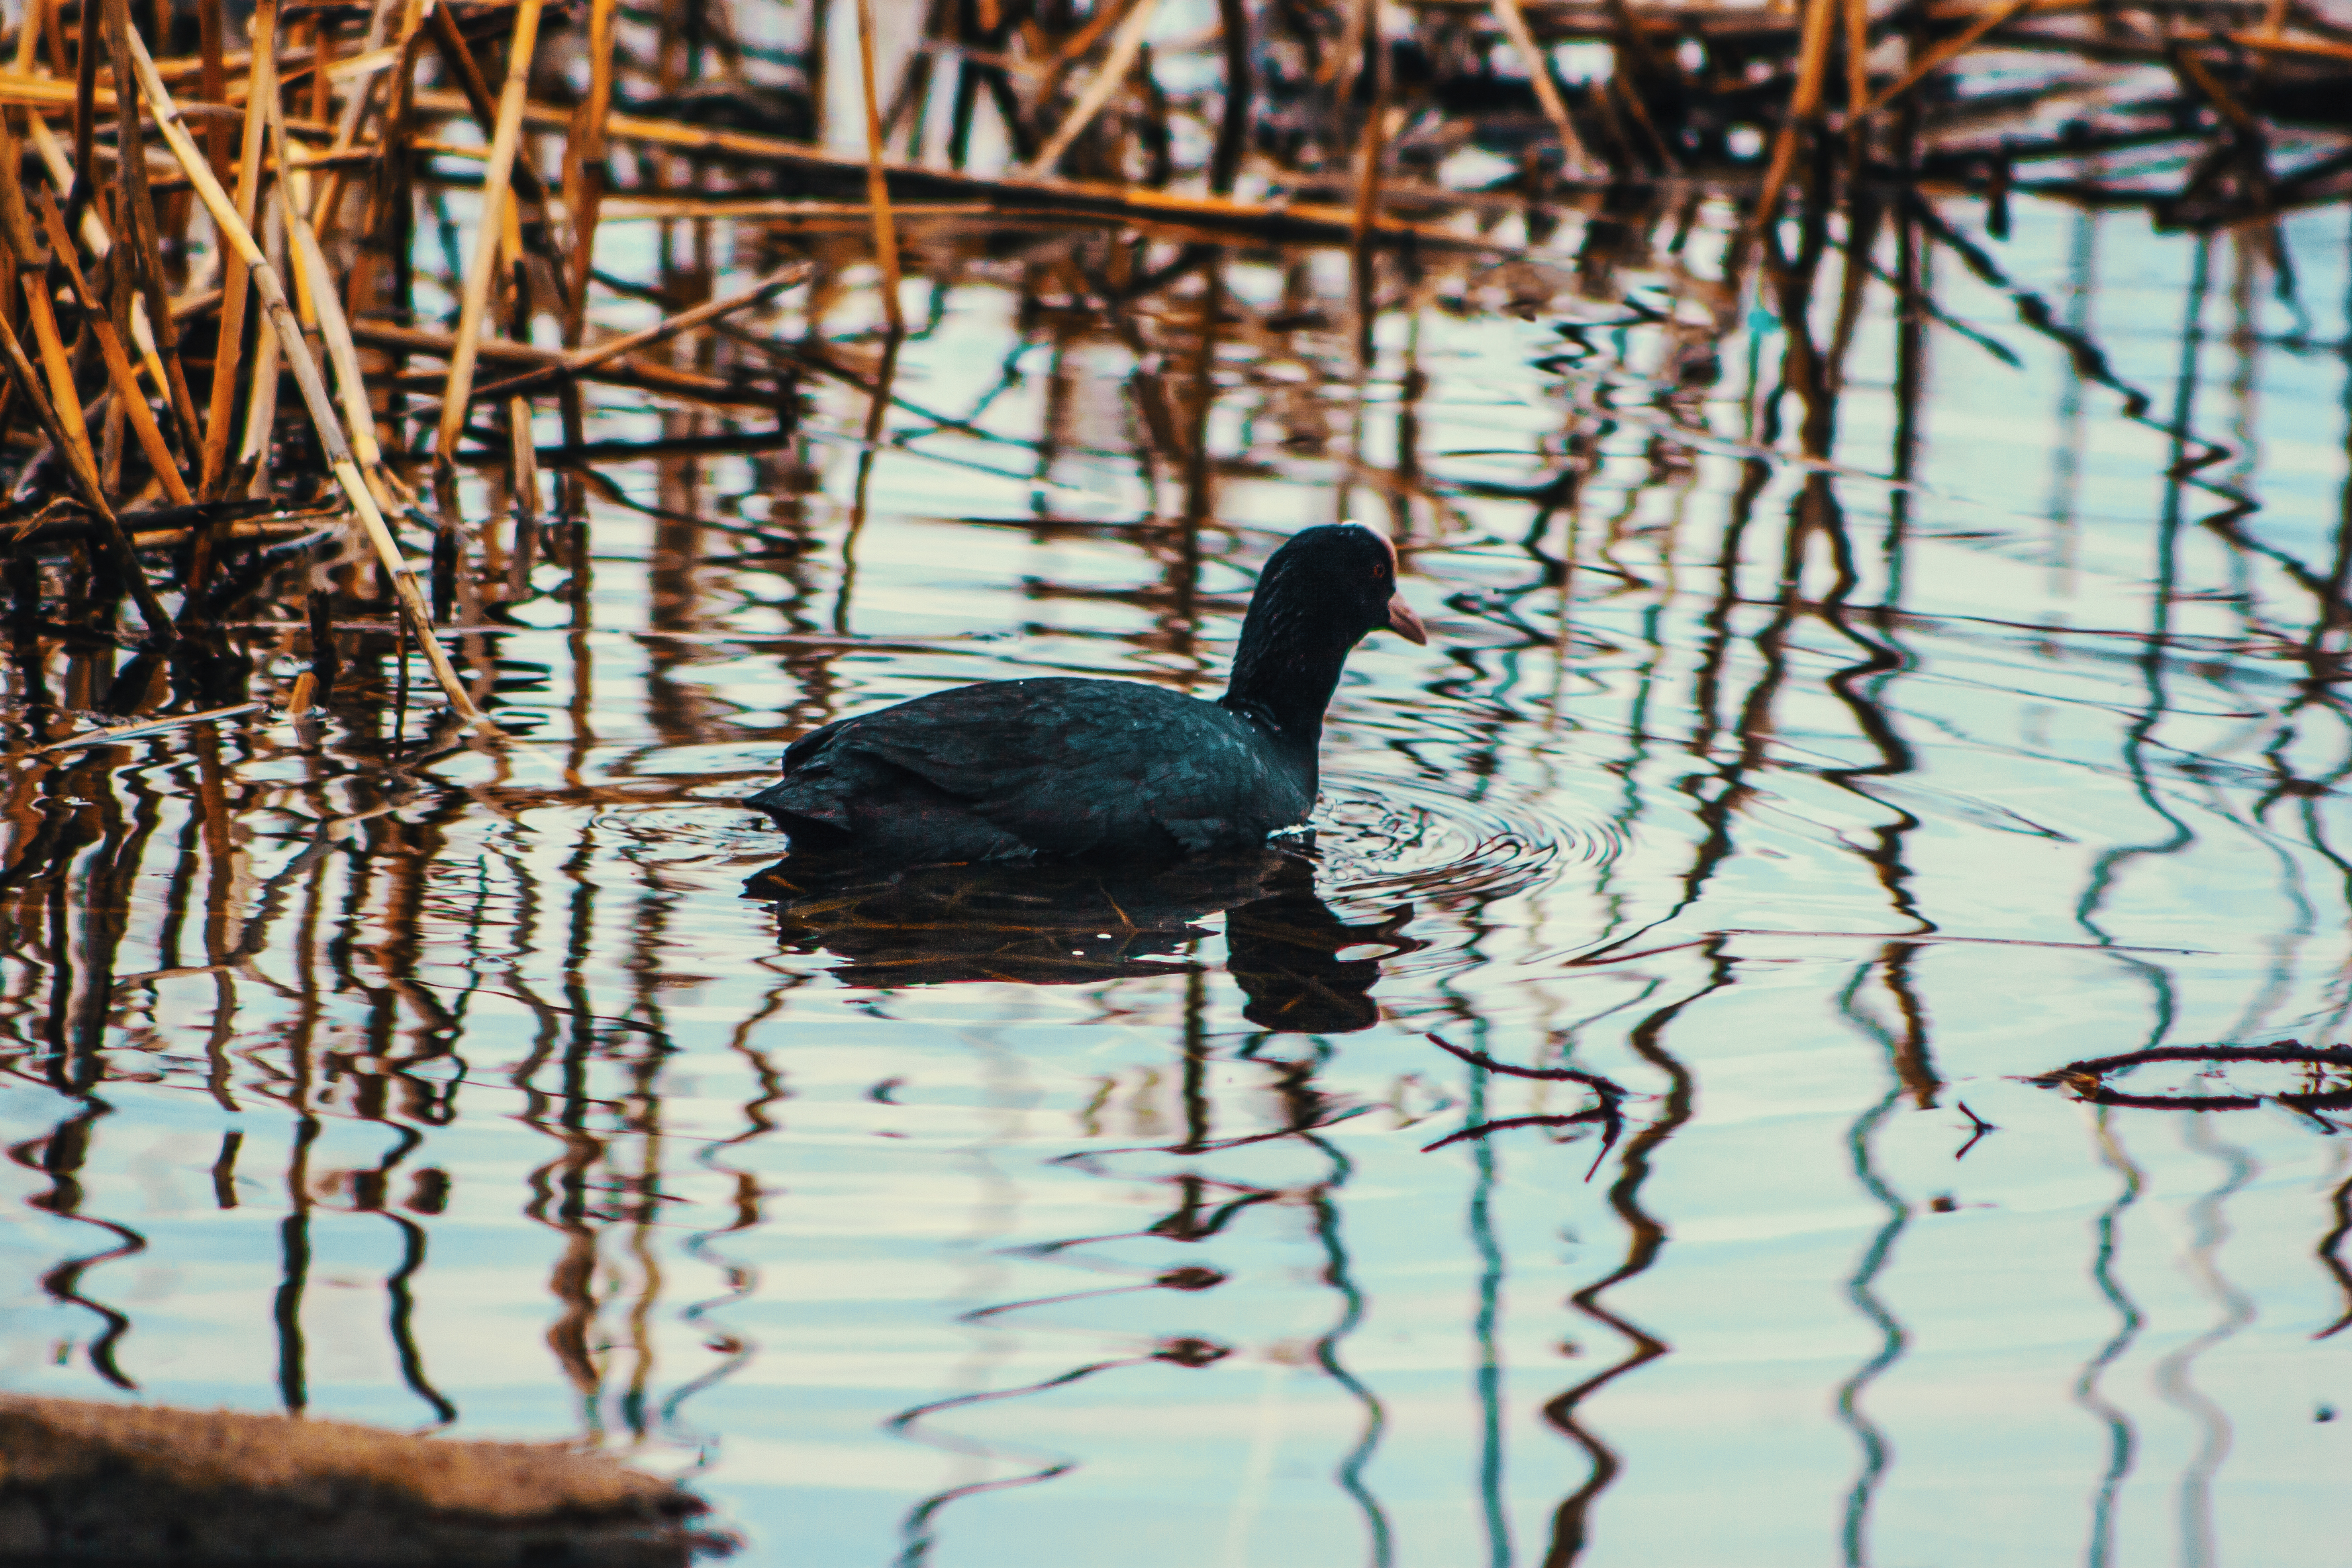
images, water, bird, branch, rallidae, fluid, liquid, beak, twig, lake, ducks, geese and swans, american coot, feather, waterfowl, wildlife, tail, wing, reflection, duck, water bird, wood, wetland, pond, nature reserve, Freshwater marsh, loon, seaduck, terrestrial animal, fowl, crane like bird, shadow, bayou